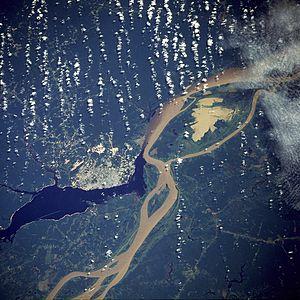
L'Amazone est un fleuve d'Amérique du Sud. Son débit moyen à l'estuaire de 209 000 m³/s est de loin le plus élevé de celui de tous les fleuves de la planète et équivaut au volume cumulé des six fleuves qui le suivent immédiatement dans l'ordre des débits. Avec ses 7 025 km, c'est le plus long fleuve de la Terre avec le Nil.
La rencontre des Eaux est le nom donné au confluent du rio Solimões et du rio Negro. C'est en ce point que le fleuve prend le nom d'Amazone. Les eaux du rio Solimões sont limoneuses et de couleur ocre du fait de la forte érosion dans son bassin dans les Andes, alors que celles du rio Negro sont noires du fait qu'il a traversé des étendues stagnantes de la plaine forestière amazonienne et de marais riches en humus.